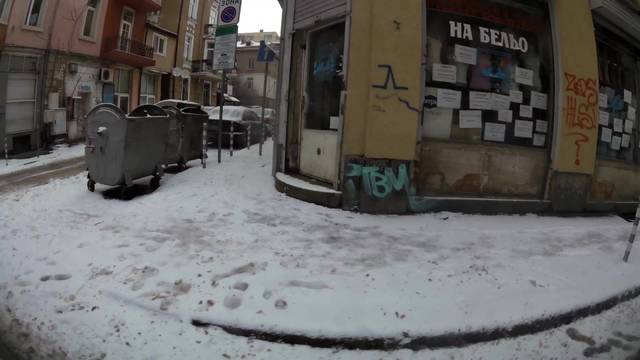
Region: Bulgaria
Coordinates: 42.702, 23.318